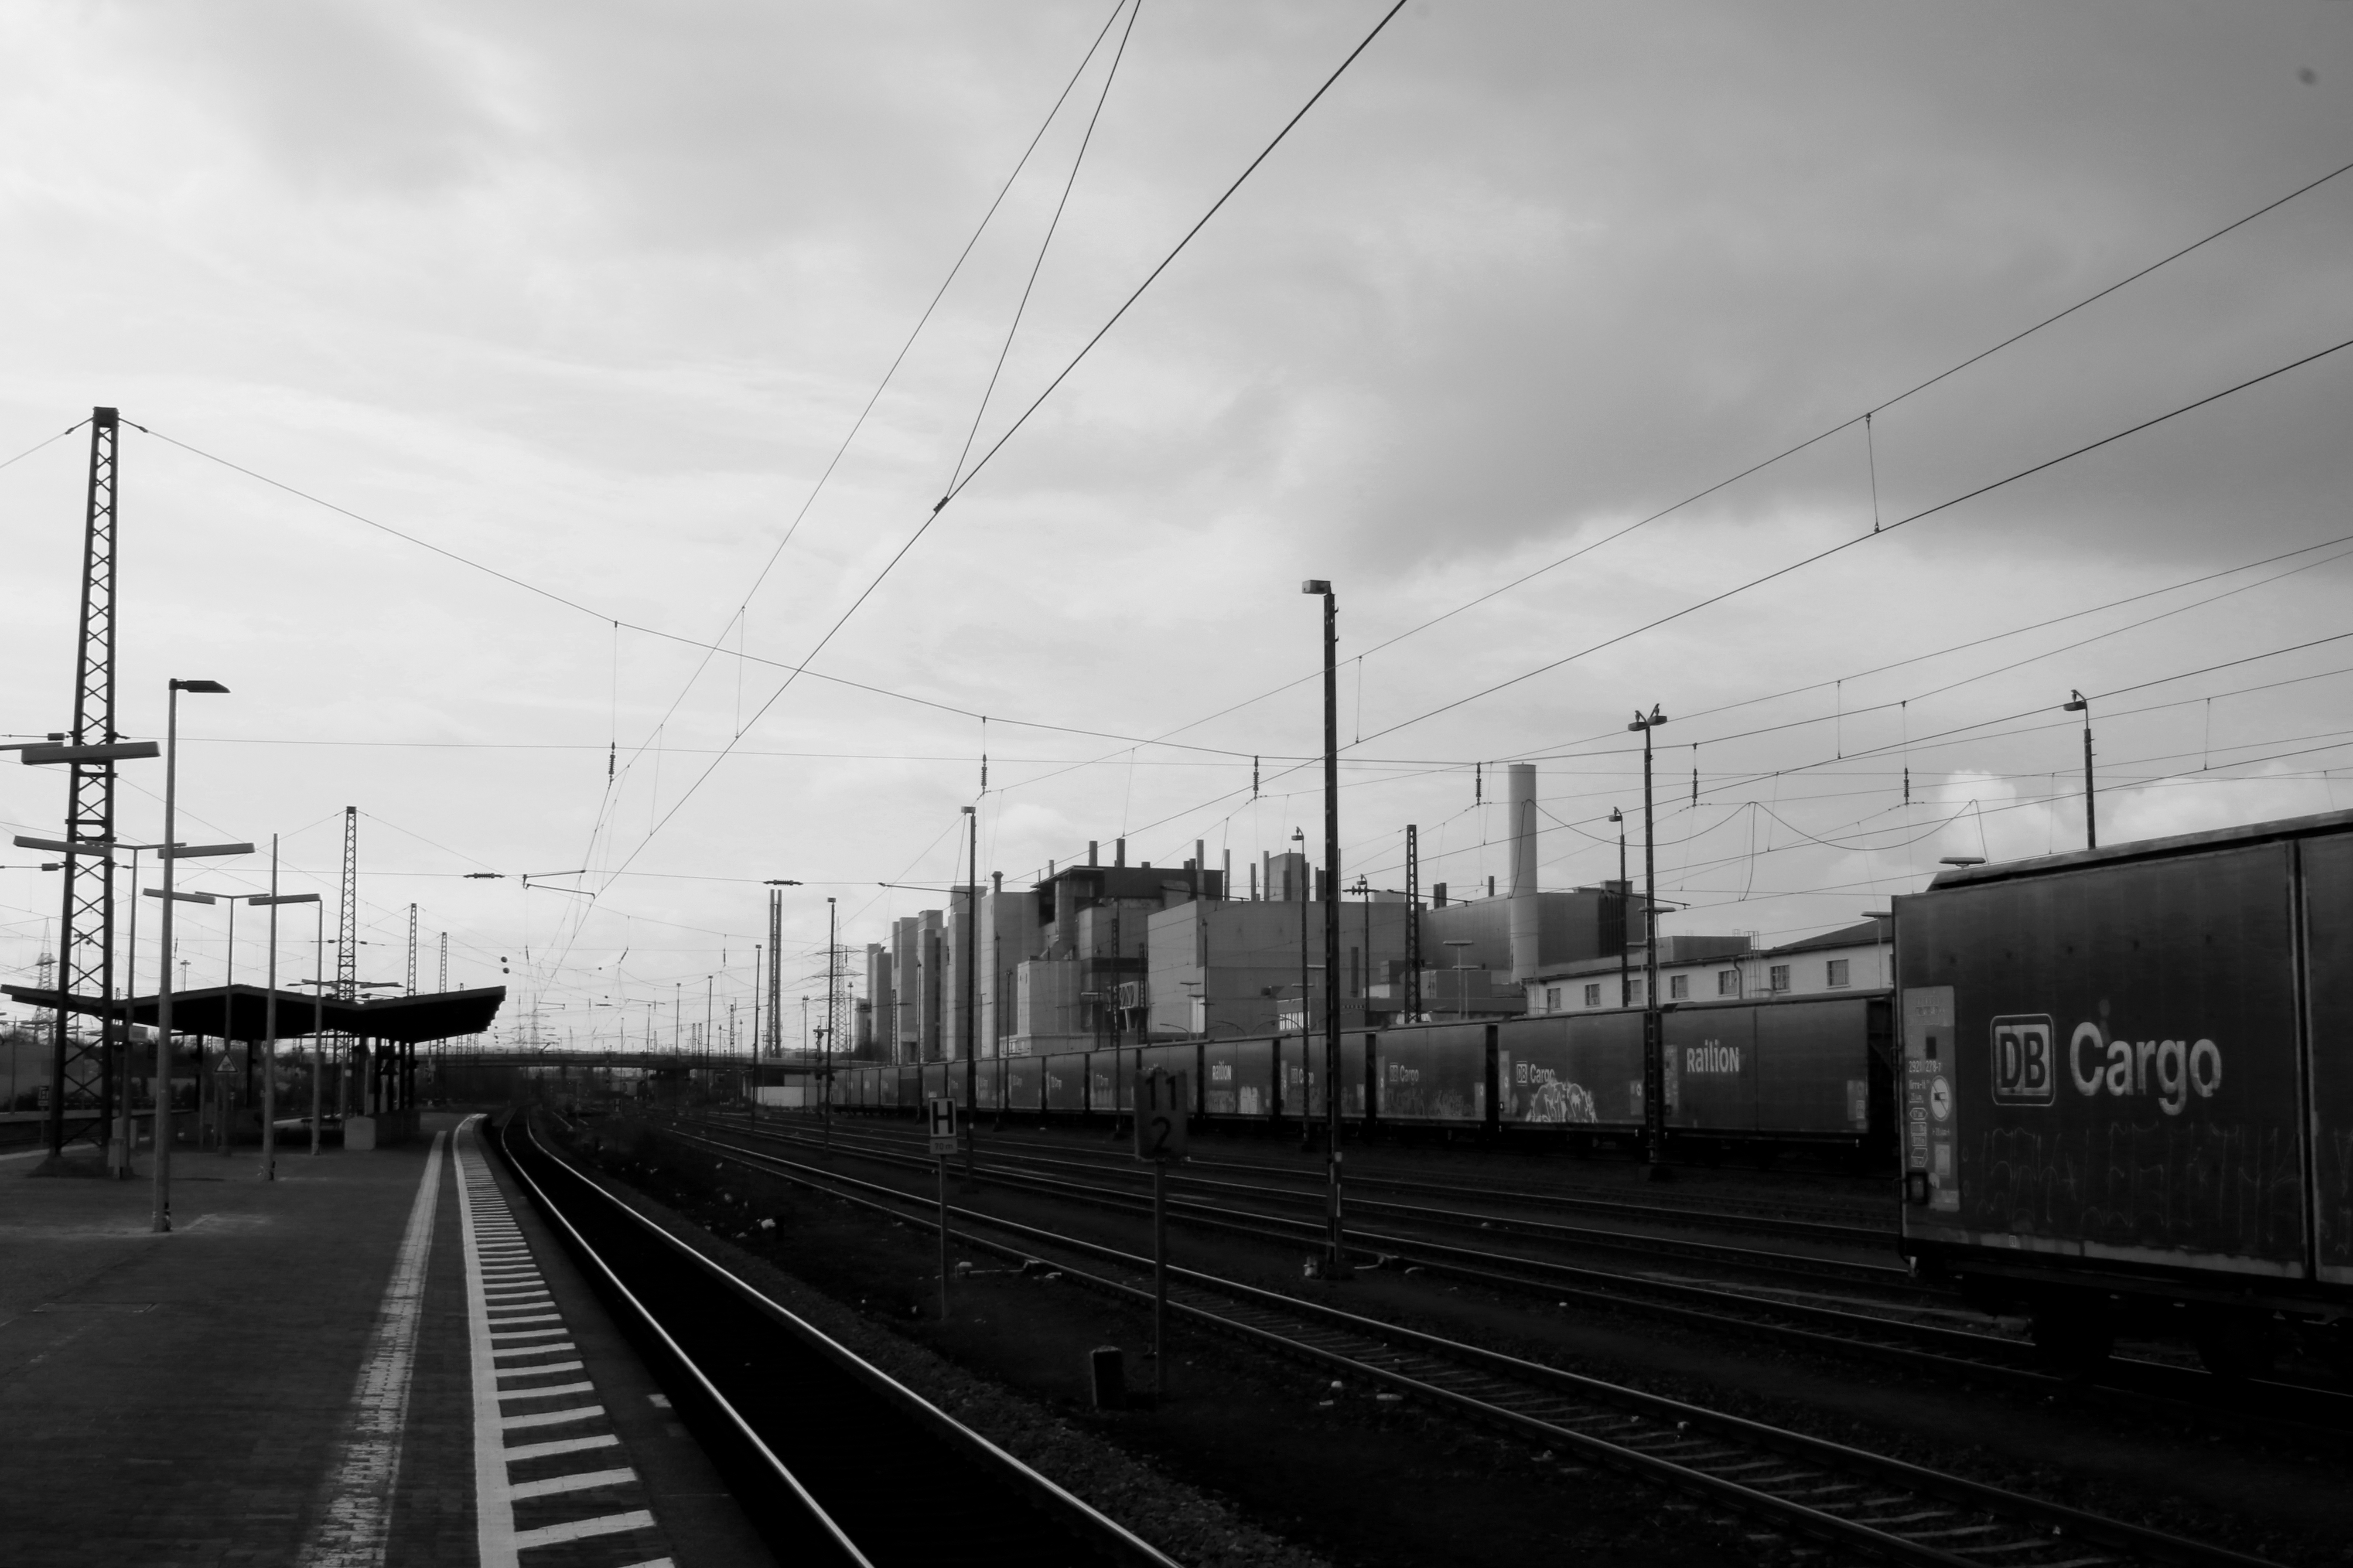
black and white, track, train, transport, line, vehicle, train station, electricity, monochrome, bw, blackandwhite, blackwhite, locomotive, alemania, allemagne, sw, schwarzweiss, schwarzweis, shape, germania, schwarzweissfotografie, schwarzweisfotografie, opel, opelwerk, rail transport, r sselsheim, urban area, monochrome photography, residential area